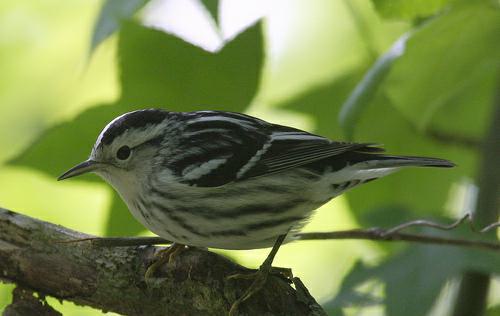
A photo of a black and white warbler